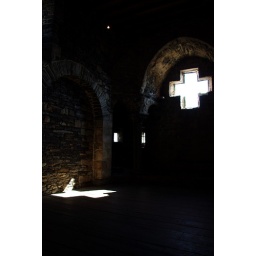
light coming in through a crucifix shaped window in what used to be the chapel of the gravensteen castle